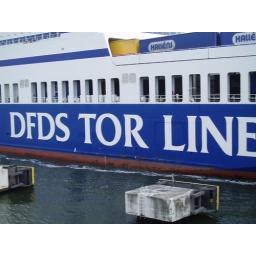
we saw this boat going under the bridge on our way to the netherlands.